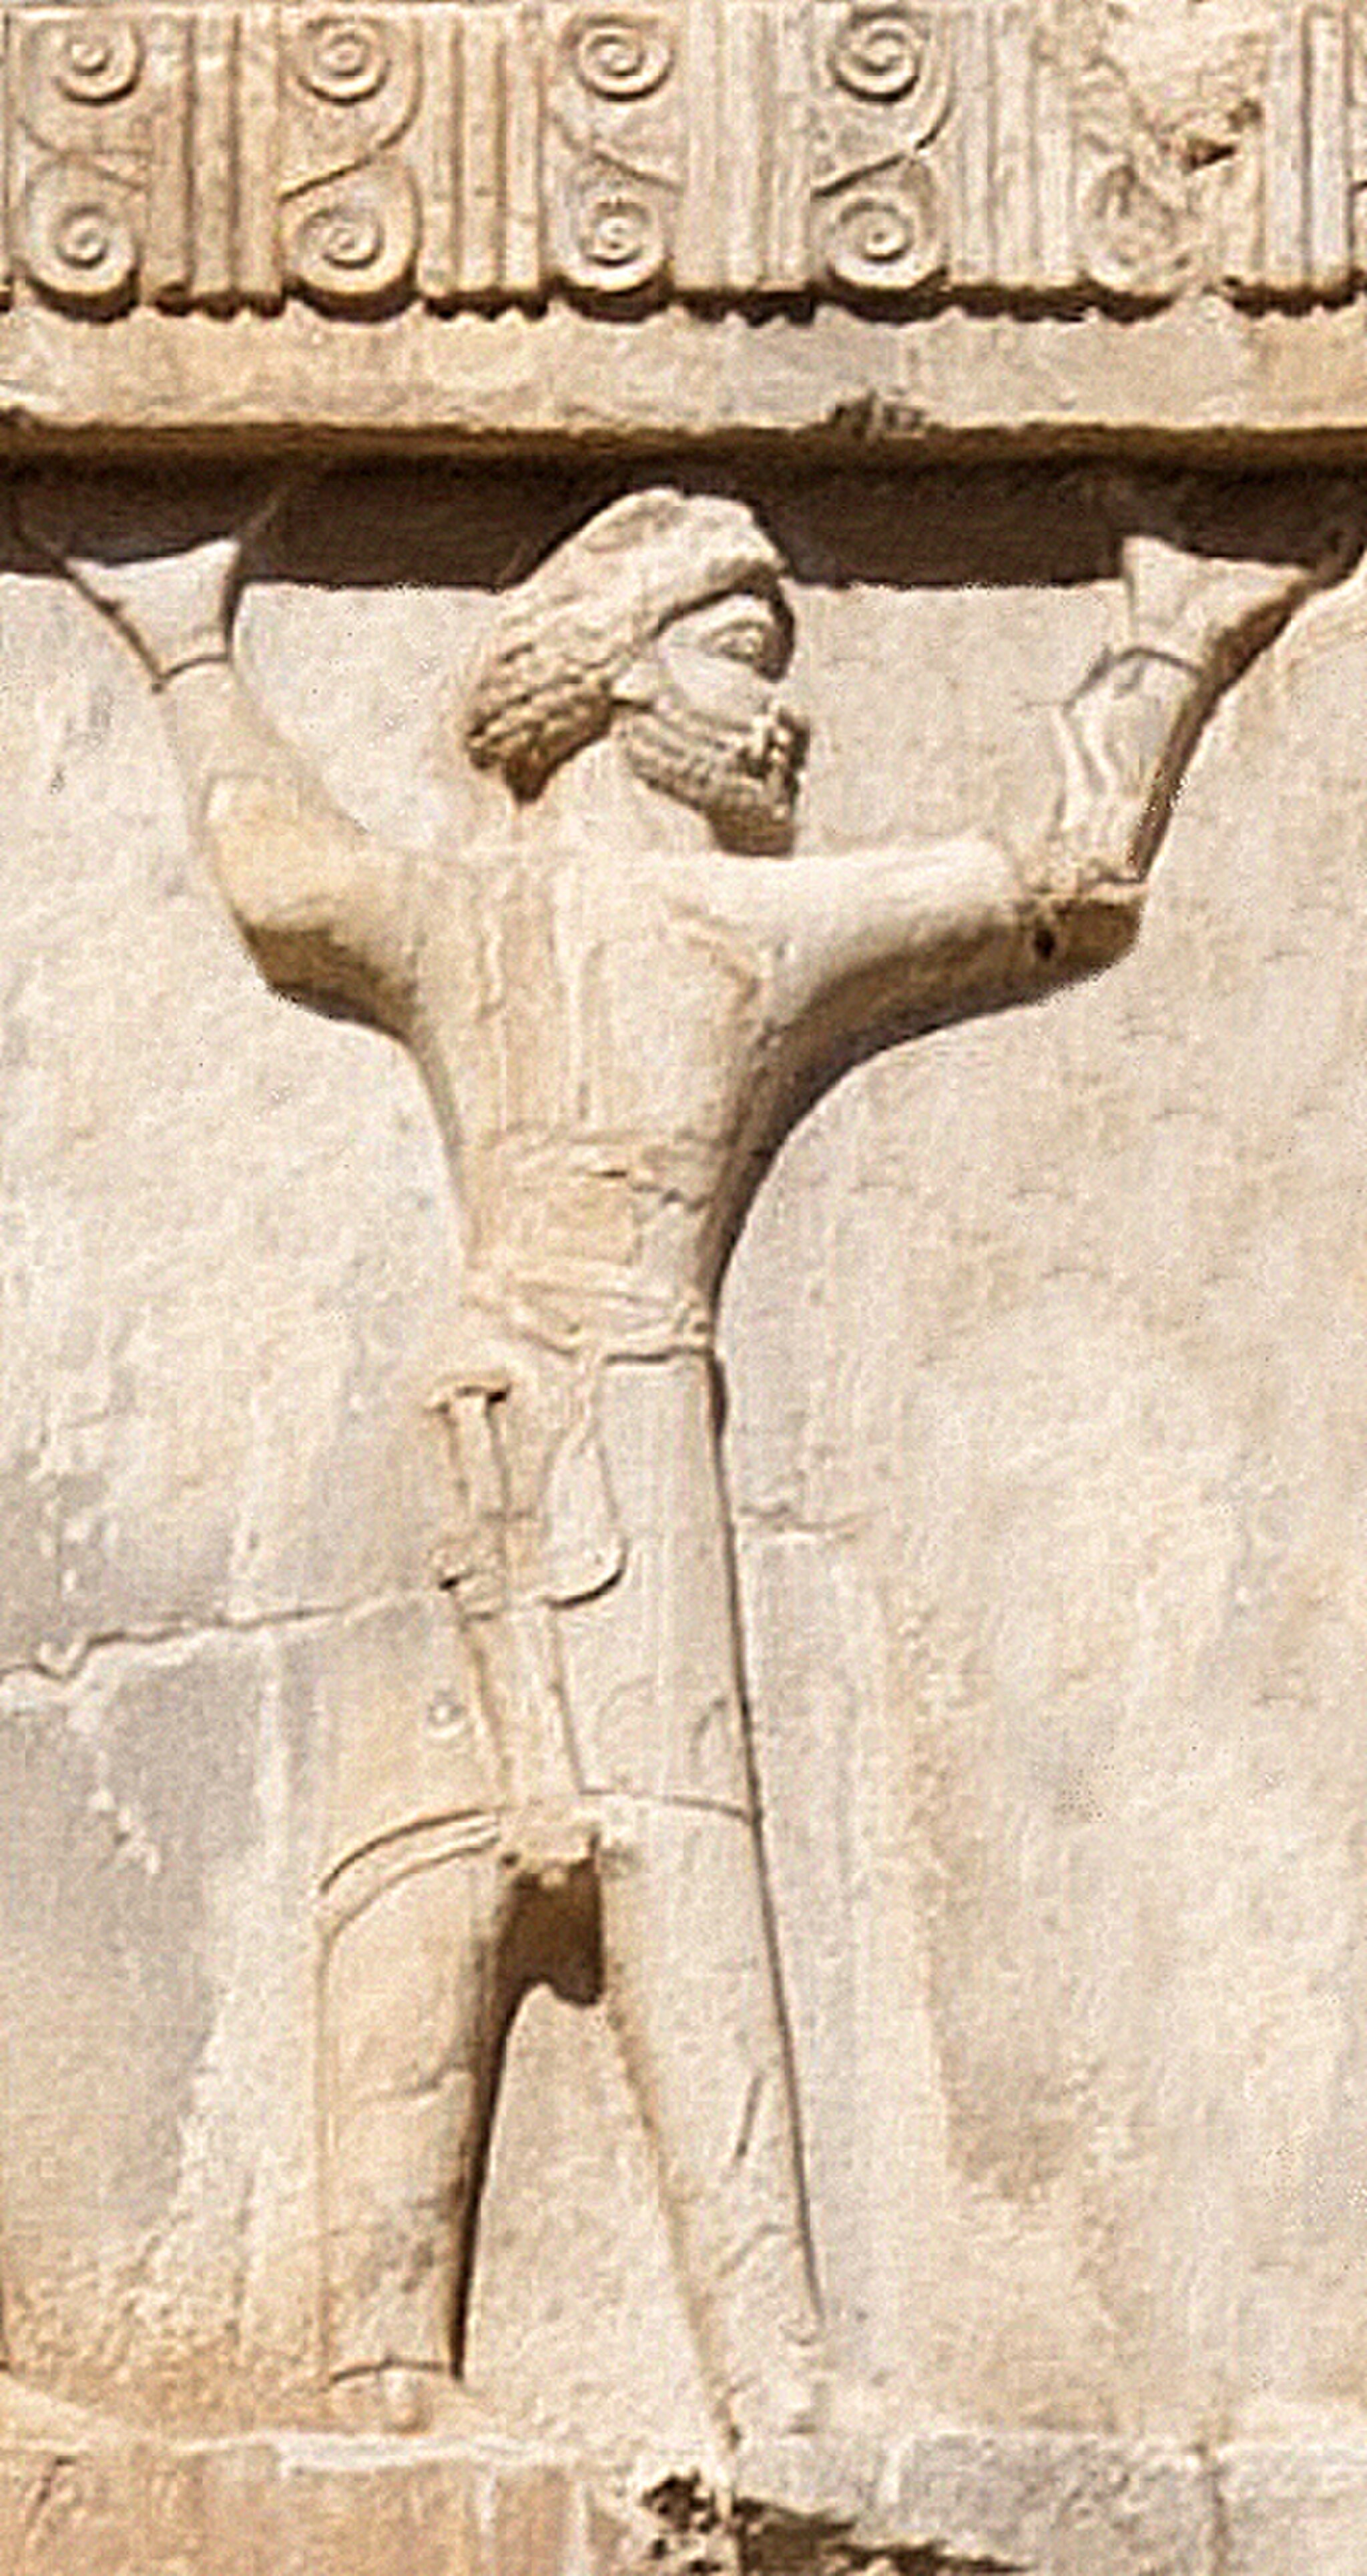
Title: Xerxes I tomb Cappadocian soldier circa 470 BCE cleaned up
Description: Xerxes I tomb Cappadocian soldier circa 470 BCE cleaned up
Date: 2018-10-20
Categories: Tomb of Xerxes I, Turkey photographs taken on 2018-10-20, Extracted images